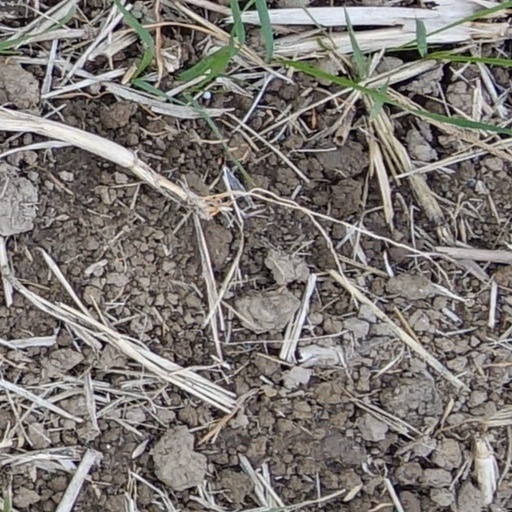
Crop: wheat